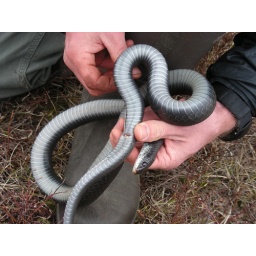
sexing a black racer using a probe - this snake is a female (COCO-18); Wells, Maine; photo by Ellen Robertson